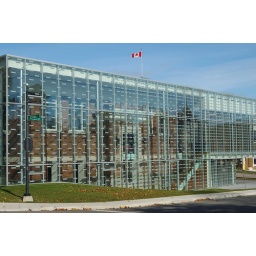
The Hespeler library was expanded by enclosing the existing historic building inside a glass box.